Fourth Child

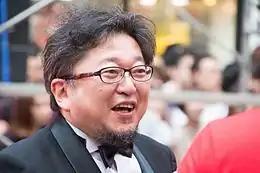
Shinji Higuchi wrote the script for "Fourth Child".

Shinji Higuchi, who worked on the episode's script, wrote "Fourth Child" as the "calm before the storm" of "Ambivalence" and "Introjection," focusing on the character's interpersonal relationships before showing Shinji losing the emotional support of Toji and Misato. The story is preparation for the following episode in which Gendo betrays Shinji; according to writer Virginie Nebbia, Higuchi borrowed the technique of two linked episodes from the "Ultraman" franchise. Because of his commitments to "" (1996), he left the rest to Anno after writing the draft for "Fourth Children" and Ambivalence", causing problems for the production.